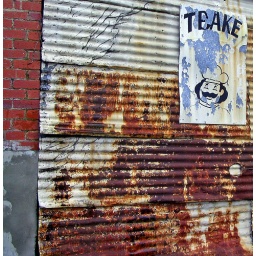
An old bakery sign found on a wall in a side street in Daylesford, Victoria, Australia